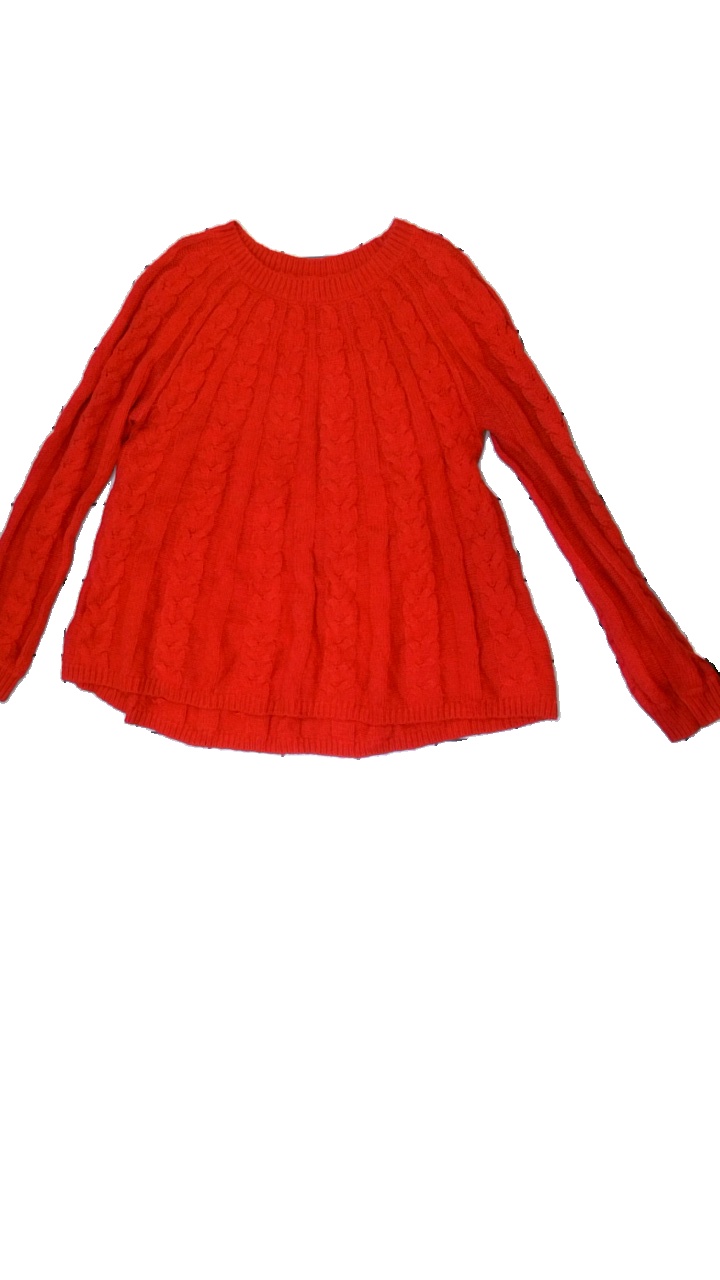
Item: Sweater (Ladies)
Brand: Hamton Republic (kappahl)
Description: red knitted sweater
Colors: Red
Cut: Regular
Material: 65% Acryl 35% Cotton
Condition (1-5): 2
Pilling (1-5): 2
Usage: Reuse
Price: <50